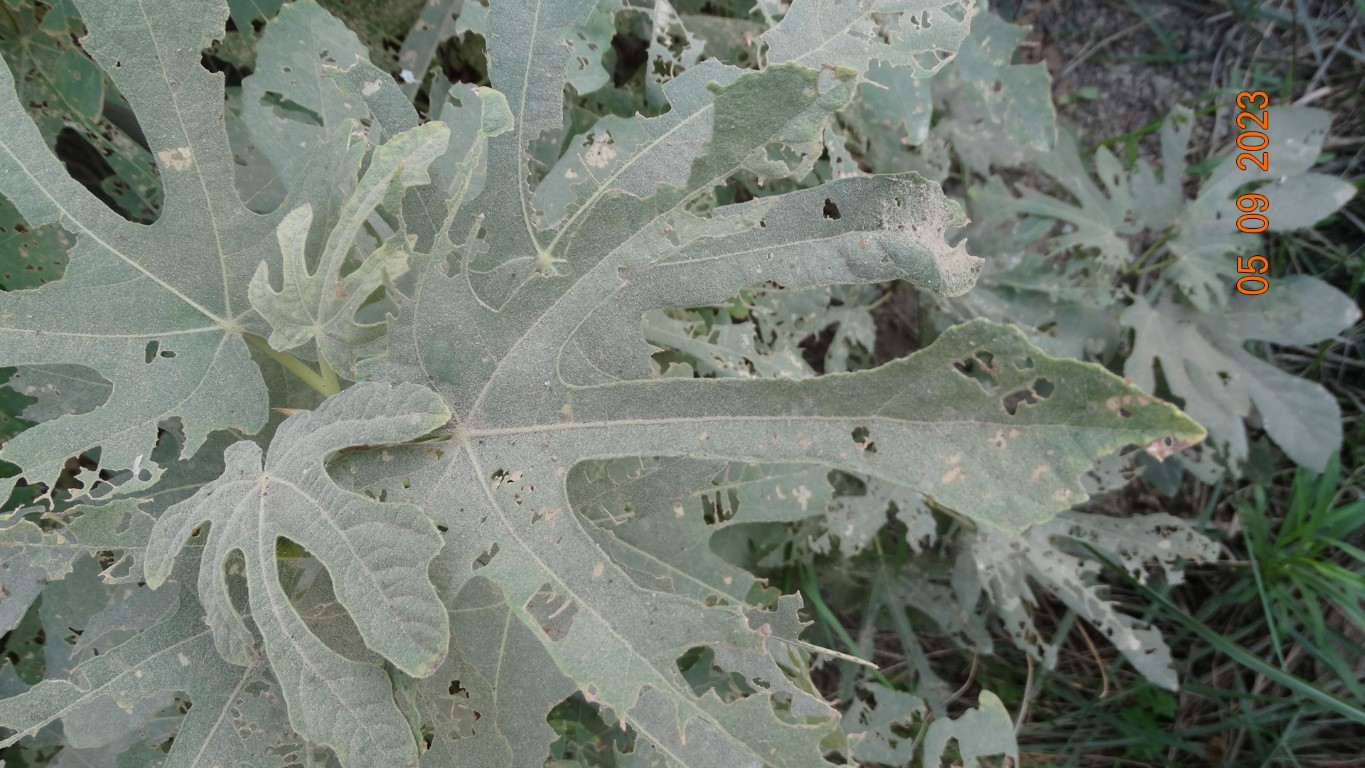
Label: infected